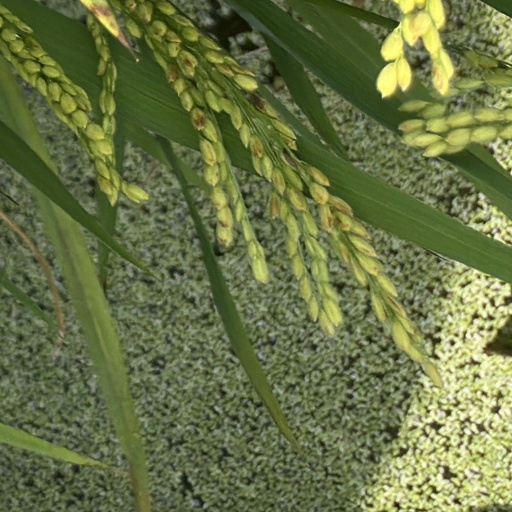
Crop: rice